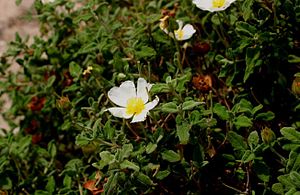
Korsikas flora og fauna
Soløjetræ (her arten Cistus salvifolius) dominerer makien på Korsika.
Korsikas flora og fauna er bestemt af tre forhold: øens geologiske historie, klimaforholdene og menneskenes brug af øen. Korsika og Sardinien dannede engang landbro mellem Pyrenæerne og Vestalperne. Siden adskiltes den lille tektoniske plade fra Europa og blev langsomt drejet fra retningen nordøst-sydvest om i retningen nord-syd. I årmillionernes løb gennemløb Middelhavsområdet flere perioder med køligt vejr, tørke og lav vandstand i Middelhavet. I løbet af disse perioder kunne øens plante- og dyreliv modtage indvandrere fra den Palæarktiske zone.